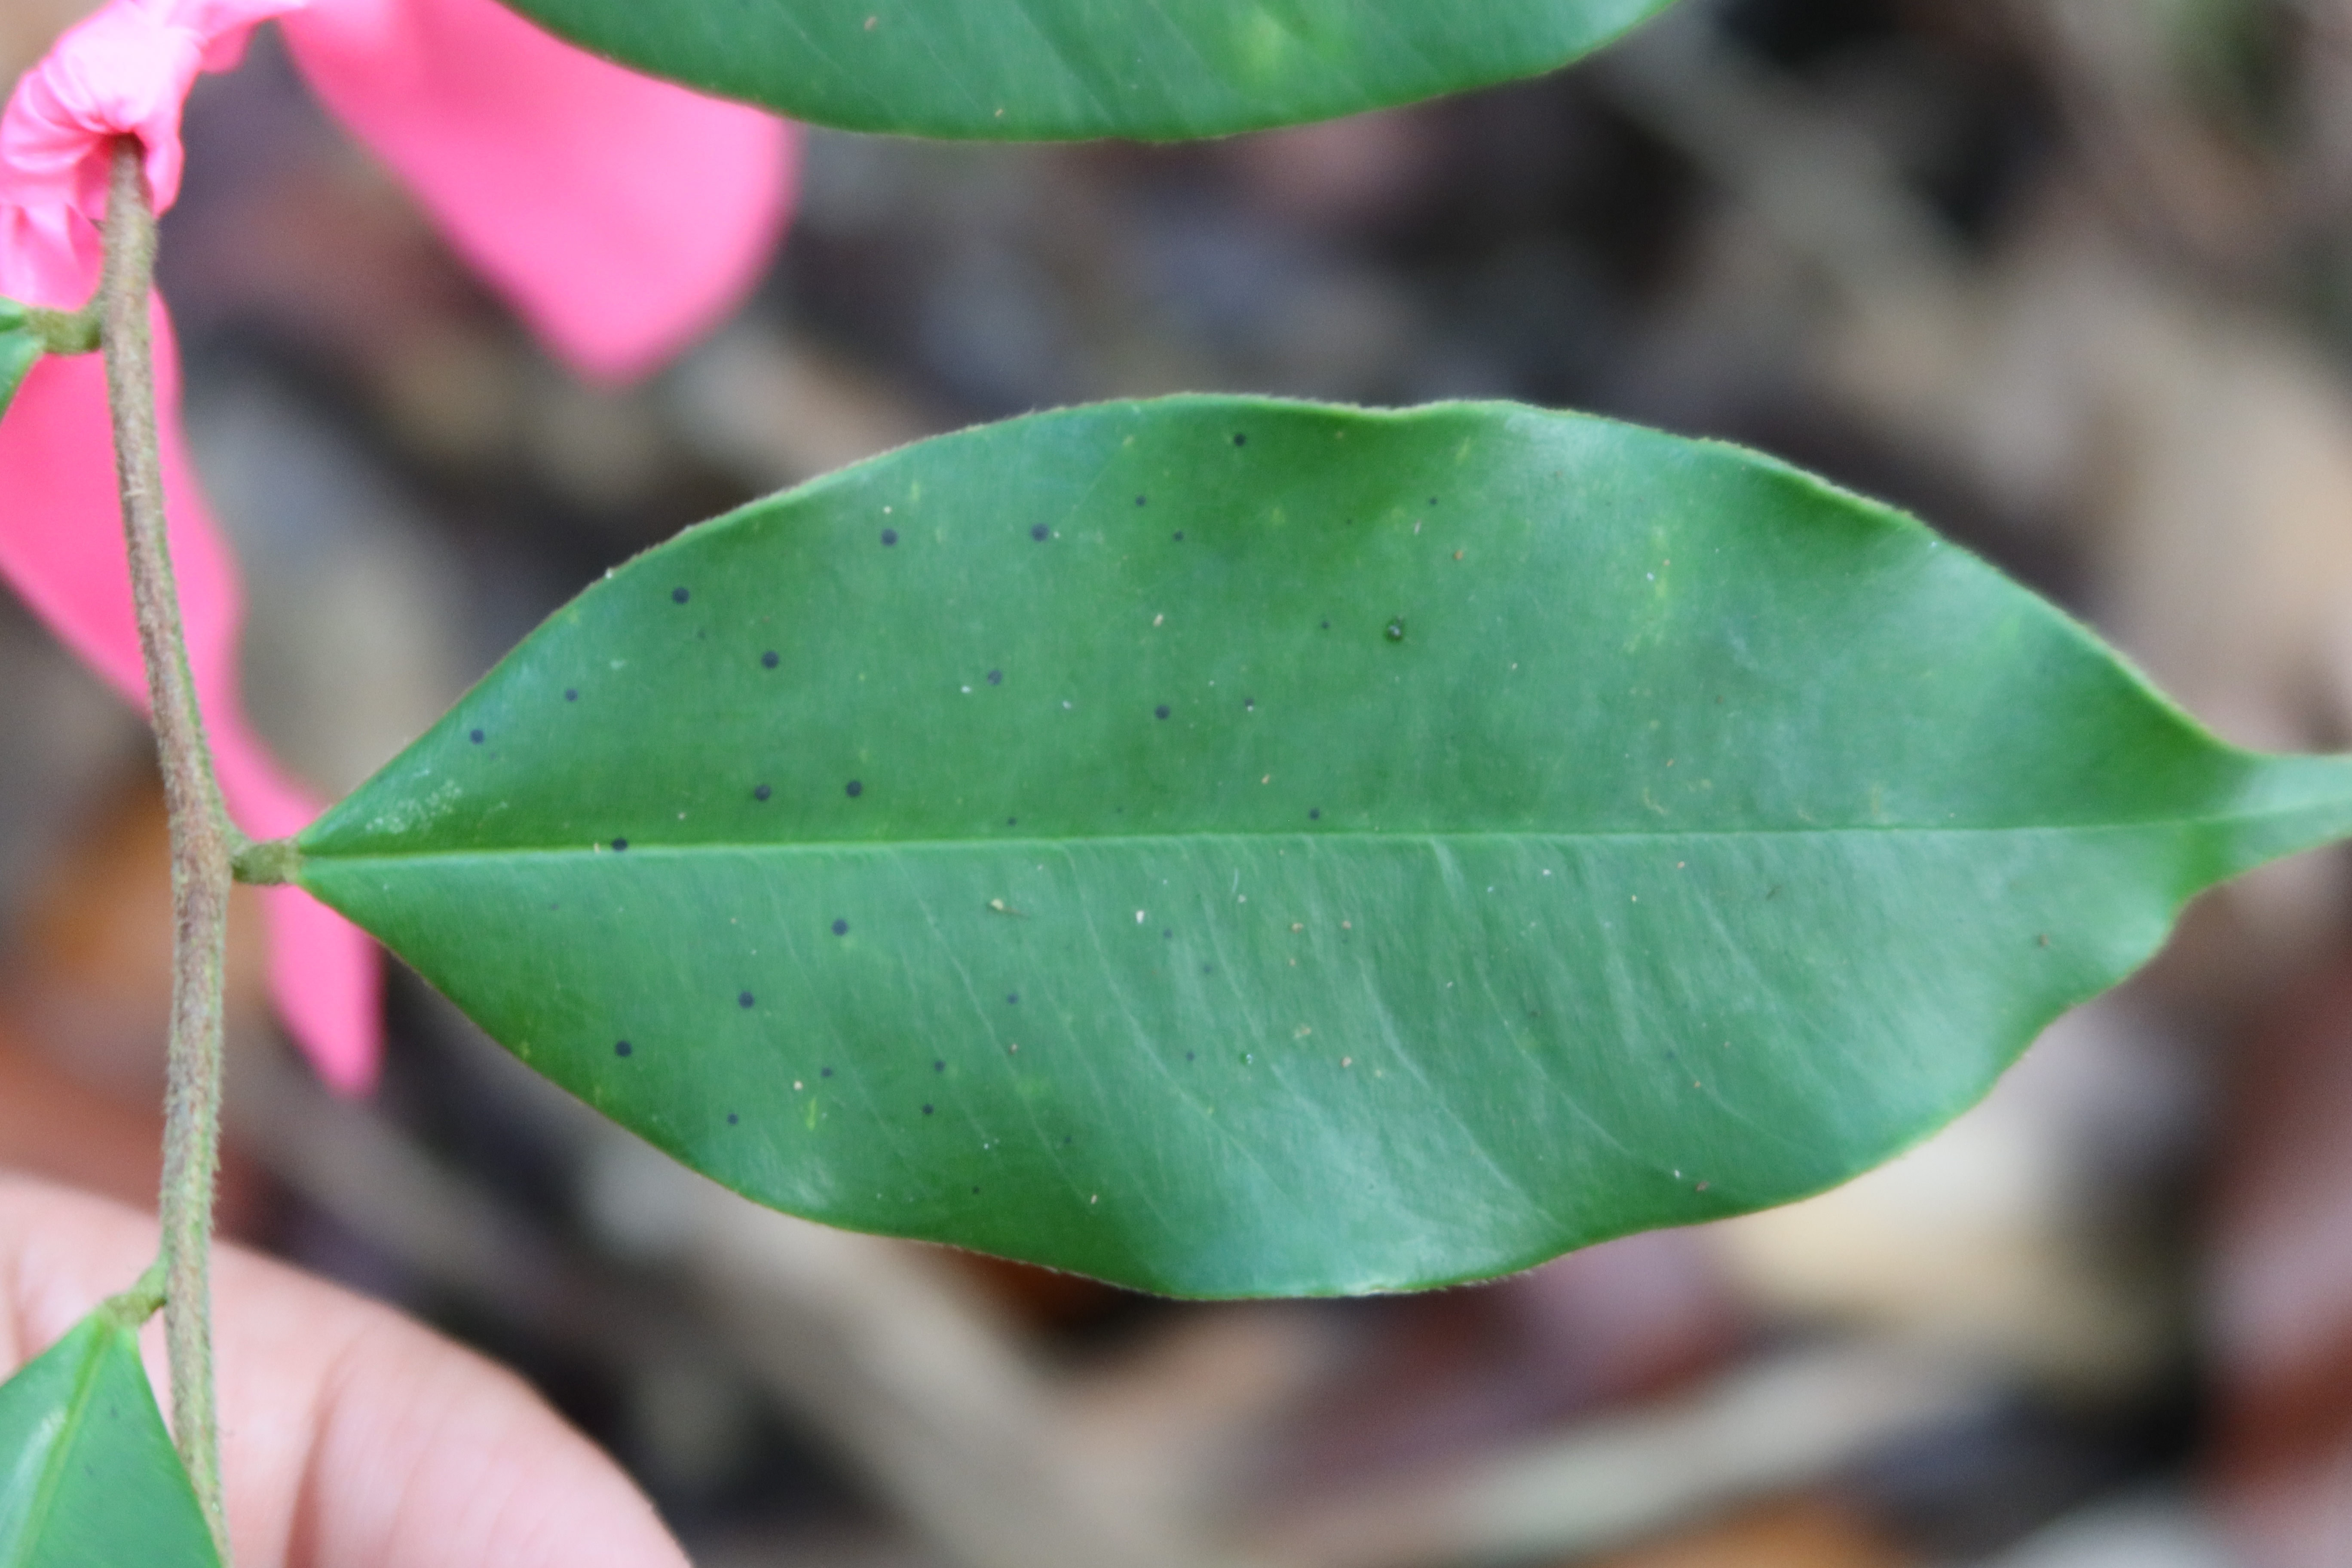
Label: Black spots